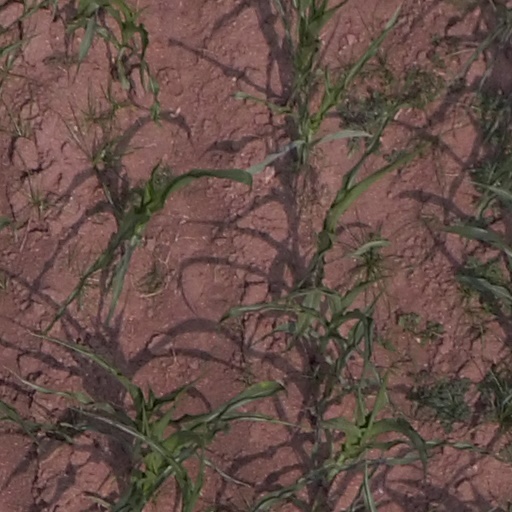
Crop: maize; corn